Abiy Ahmed

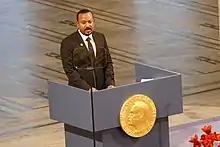
Abiy holding his acceptance speech after receiving the 2019 Nobel Peace Prize

Since taking office in April 2018, Abiy's government has presided over the release of thousands of political prisoners from Ethiopian jails and the rapid opening of the country's political landscape. In May 2018 alone the Oromo region pardoned over 7,600 prisoners. On 29 May Ginbot 7 leader Andargachew Tsege, facing the death penalty on terrorism charges, was released after being pardoned by President Mulatu Teshome, along with 575 other detainees.